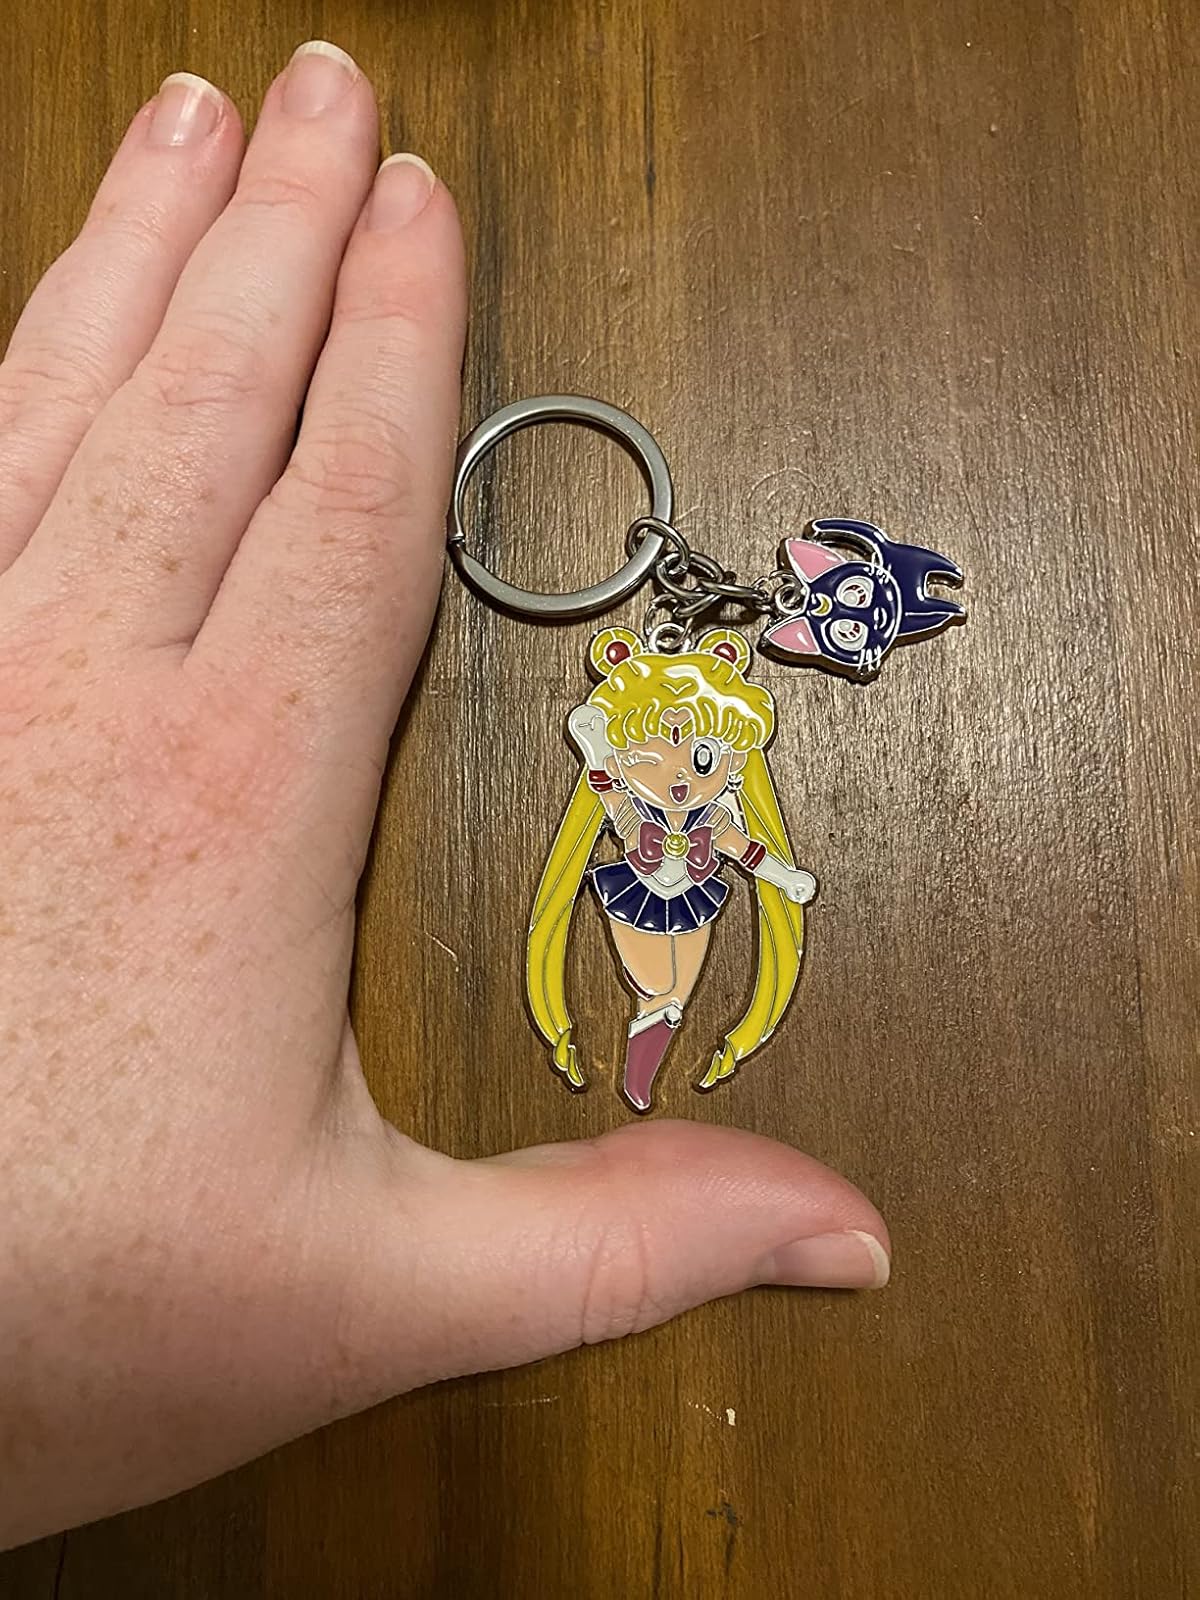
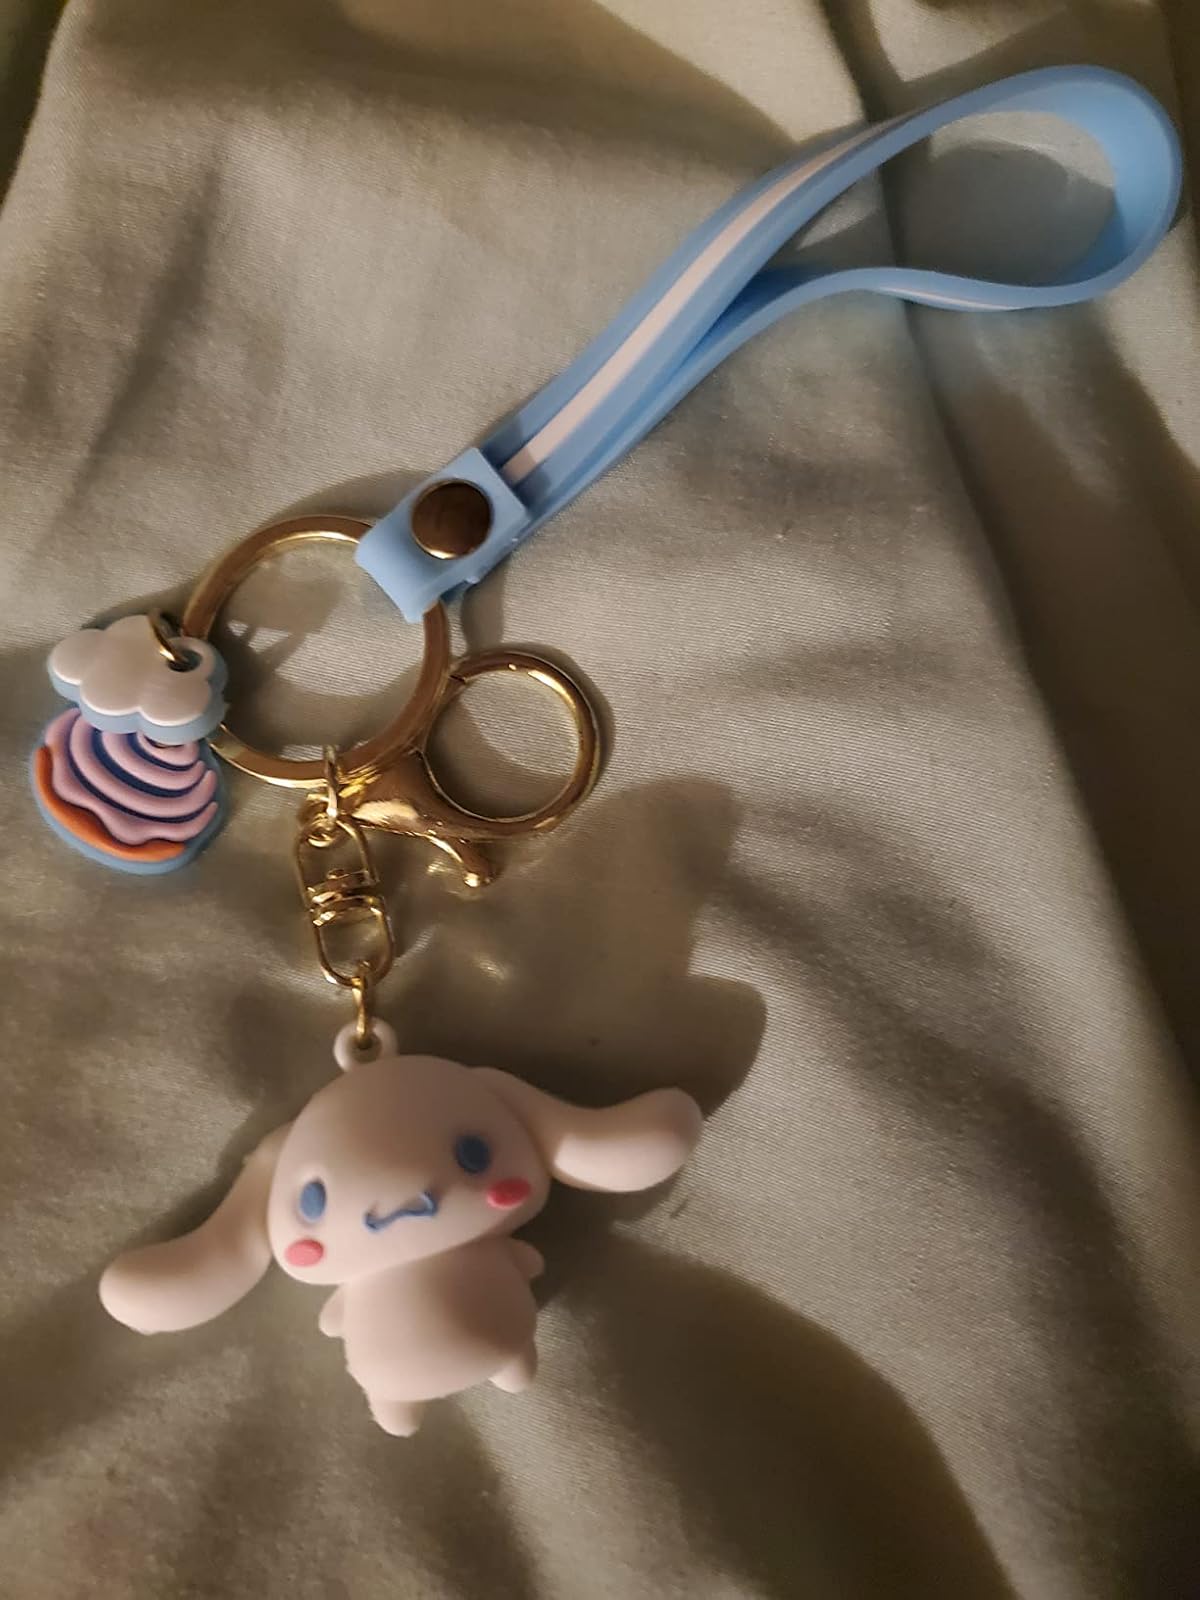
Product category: accessories_keychain
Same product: no